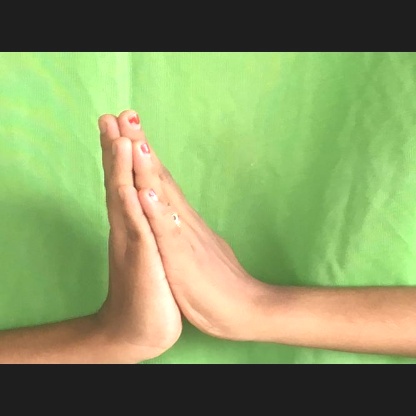
Mudra: Anjali